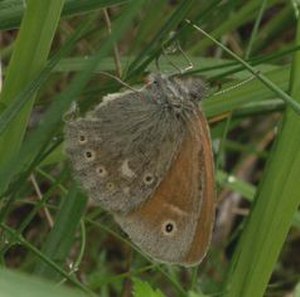
Moserandøje
Moserandøjen er en sommerfugl i takvingefamilien. Den er udbredt i Europa, nordlige Asien og Nordamerika. I Danmark findes den nu næsten udelukkende i Jylland i næringsfattige, fugtige områder, hvor planten kæruld samt andre halvgræsser og græsser er almindelig, fx i højmoser, hedemoser og klitlavninger.